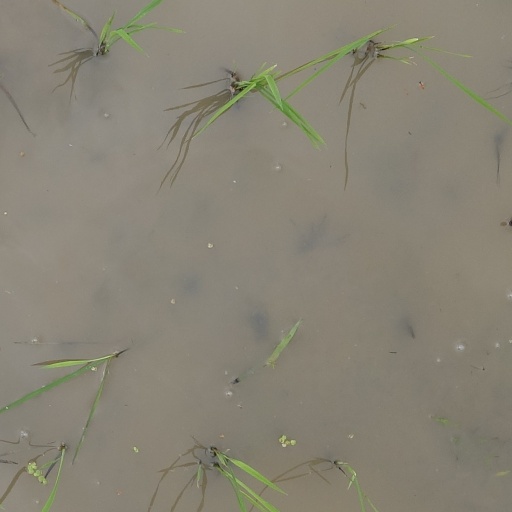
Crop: rice